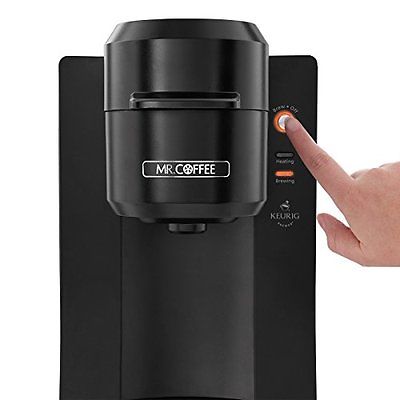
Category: coffee maker